CSS

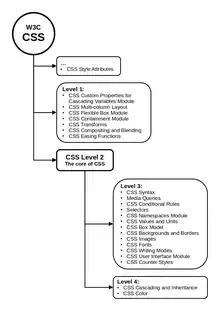
CSS Snapshot 2021

CSS has various levels and profiles. Each level of CSS builds upon the last, typically adding new features and typically denoted as CSS 1, CSS 2, CSS 3, and CSS 4. Profiles are typically a subset of one or more levels of CSS built for a particular device or user interface. Currently, there are profiles for mobile devices, printers, and television sets. Profiles should not be confused with media types, which were added in CSS 2.